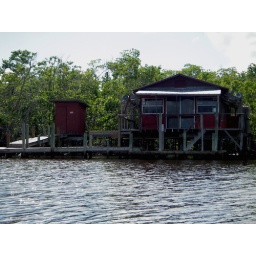
last house standing in the 10,000 Islands